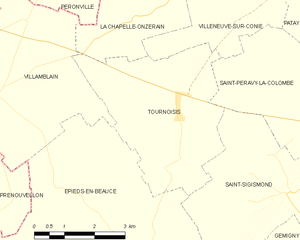
Tournoisis est une commune française, située dans le département du Loiret en région Centre-Val de Loire.